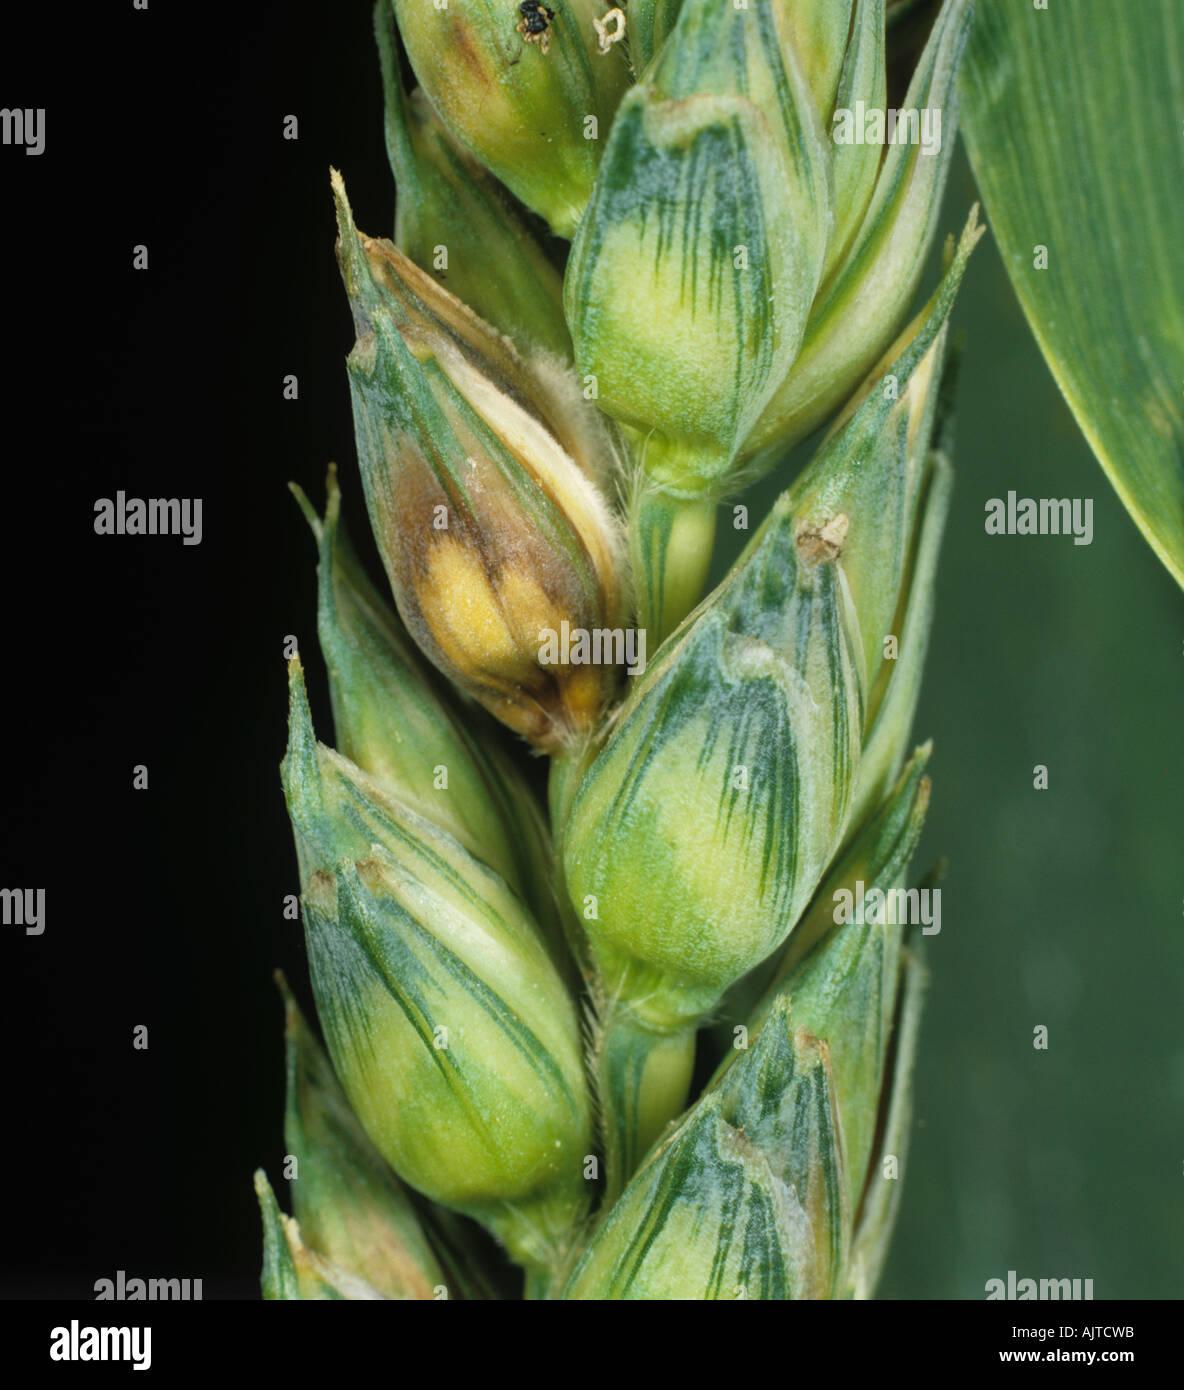
Plant: Wheat
Disease: wheat head scab